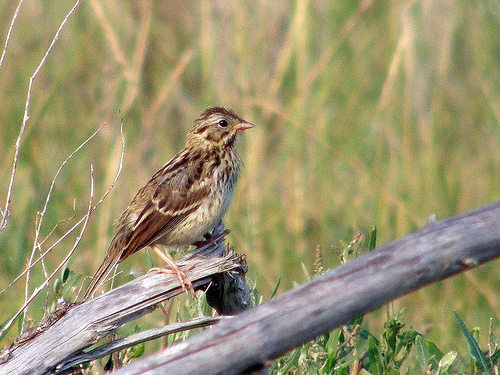
this little bird brown and white, its single white wingbar separating light brown and dark brown plumage, mirrored by its spotted browns covering its white belly, breast and body.
a small bird with a cream coloredd belly, brown and cream speckled throat, brown secondaries and coverts with a cream colored wing bar, and brown rectricesa small bird with a brown nape, beige and brown wing feathers, and small claws.
this bird has a speckled belly and breast with a short pointy bill.
bird with brown beak, wings with gray wingbar and crown and light brown tarsus and feet, and black eye
this bird has wings that are brown and has a white bellythe bird has a small orange beak and is mostly brown to blend with its surroundings.
a small brown bird, with darker colored primaries, and a small bill.
this bird has brown feathers with white wing guards and a yellow beak.
this bird has a short brown beak, and mottled brown and cream feather son its breast.
Species: Vesper Sparrow